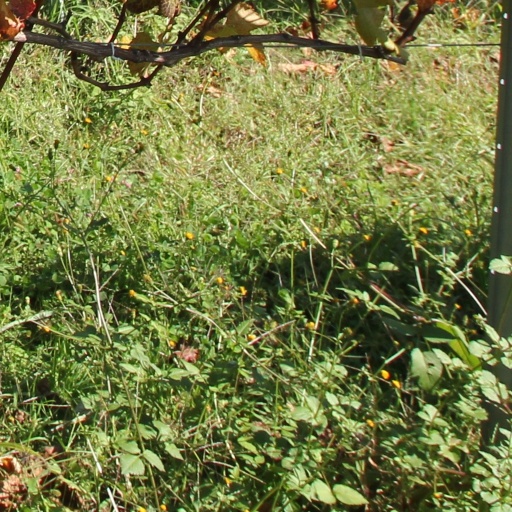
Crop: grape